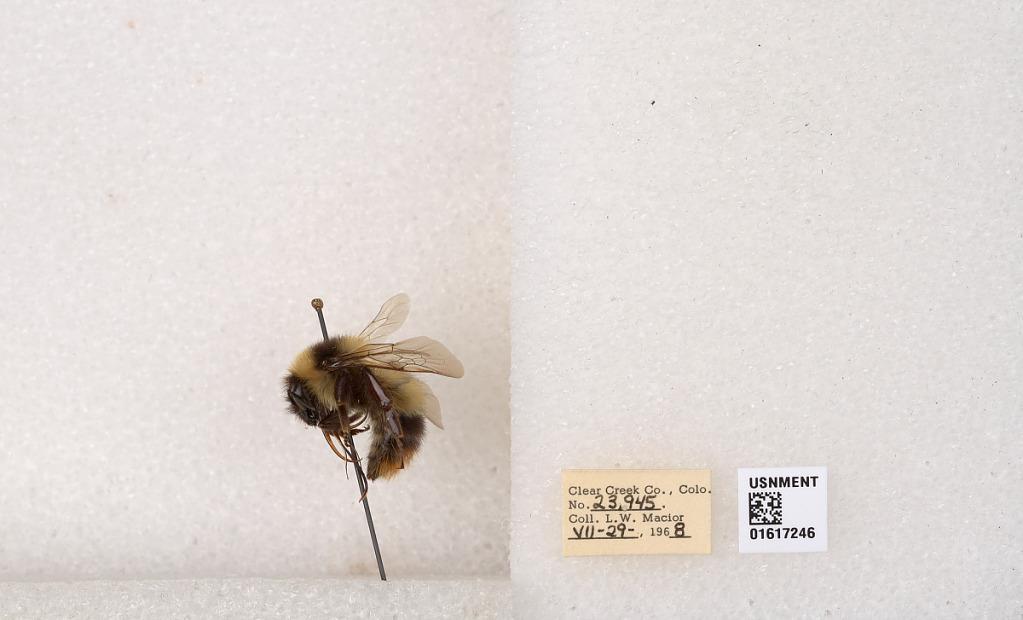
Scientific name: Bombus kirbyellus
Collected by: L. Macior
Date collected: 1968-7-29
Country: United States
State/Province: Colorado
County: Clear Creek
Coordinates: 39.6891, -105.644